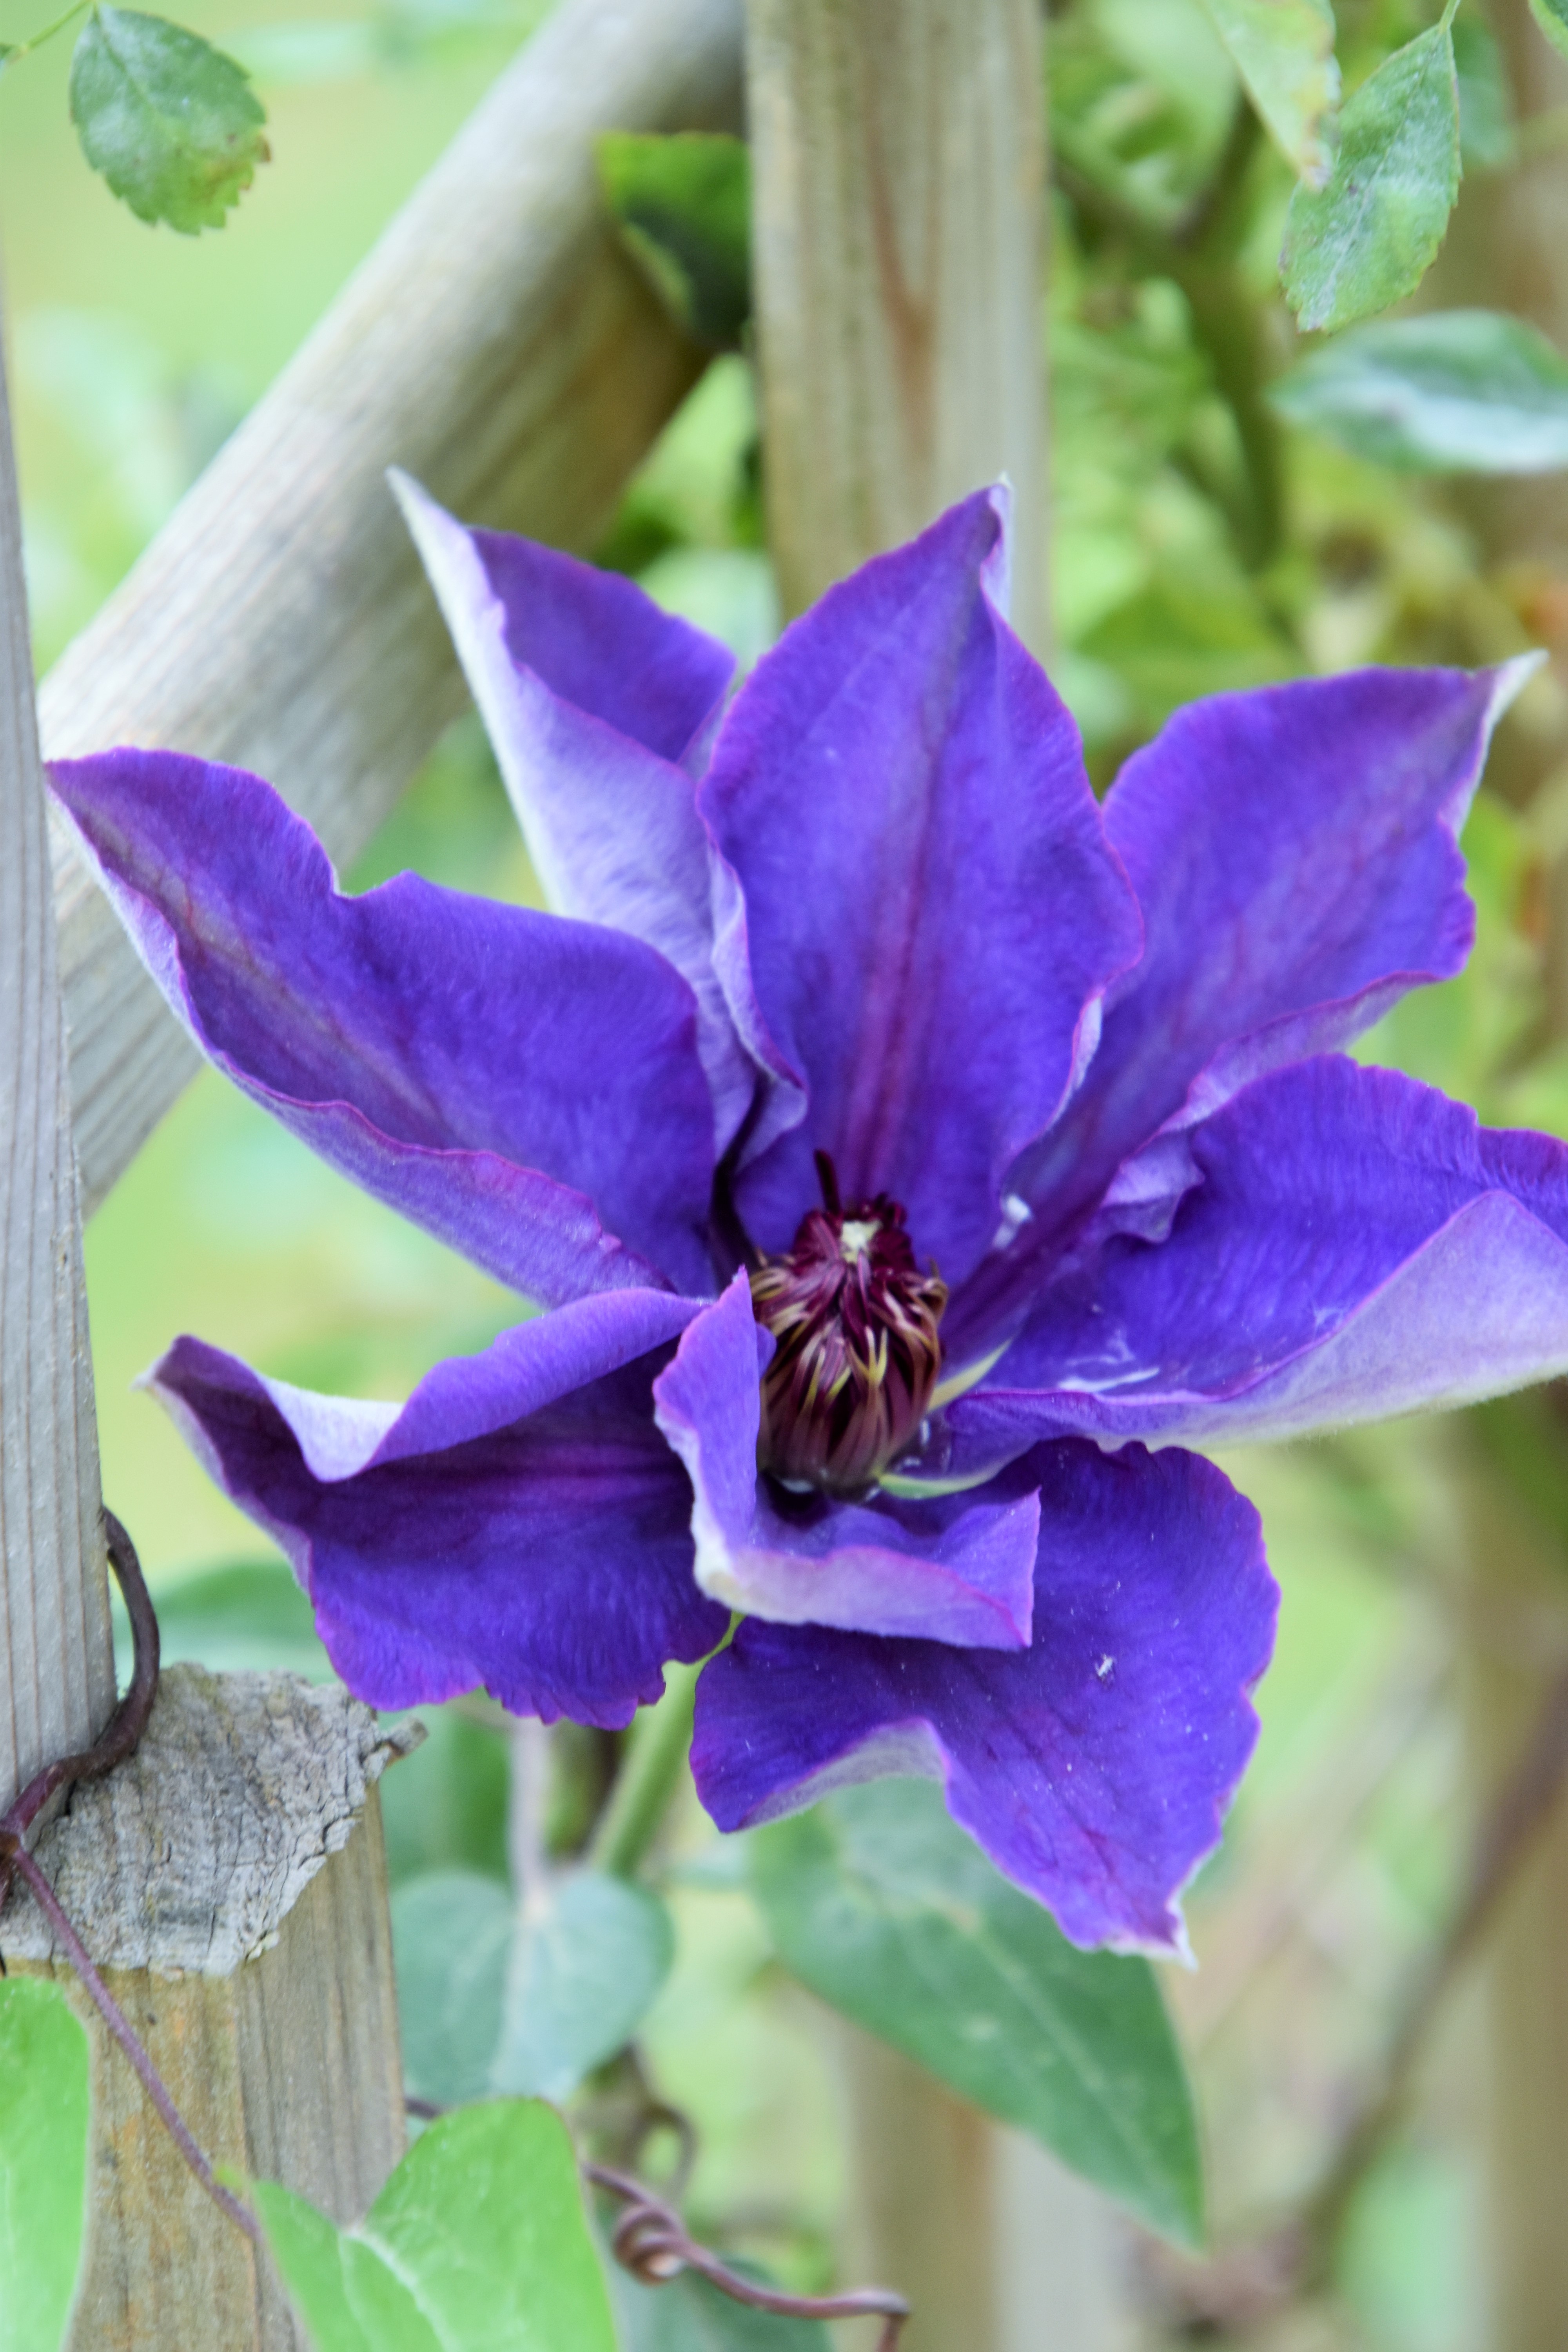
flower, flowering plant, plant, blue, petal, purple, Solanum lycocarpum, bellflower family, clematis, gentian family, bellflower, gentiana, wildflower, viola